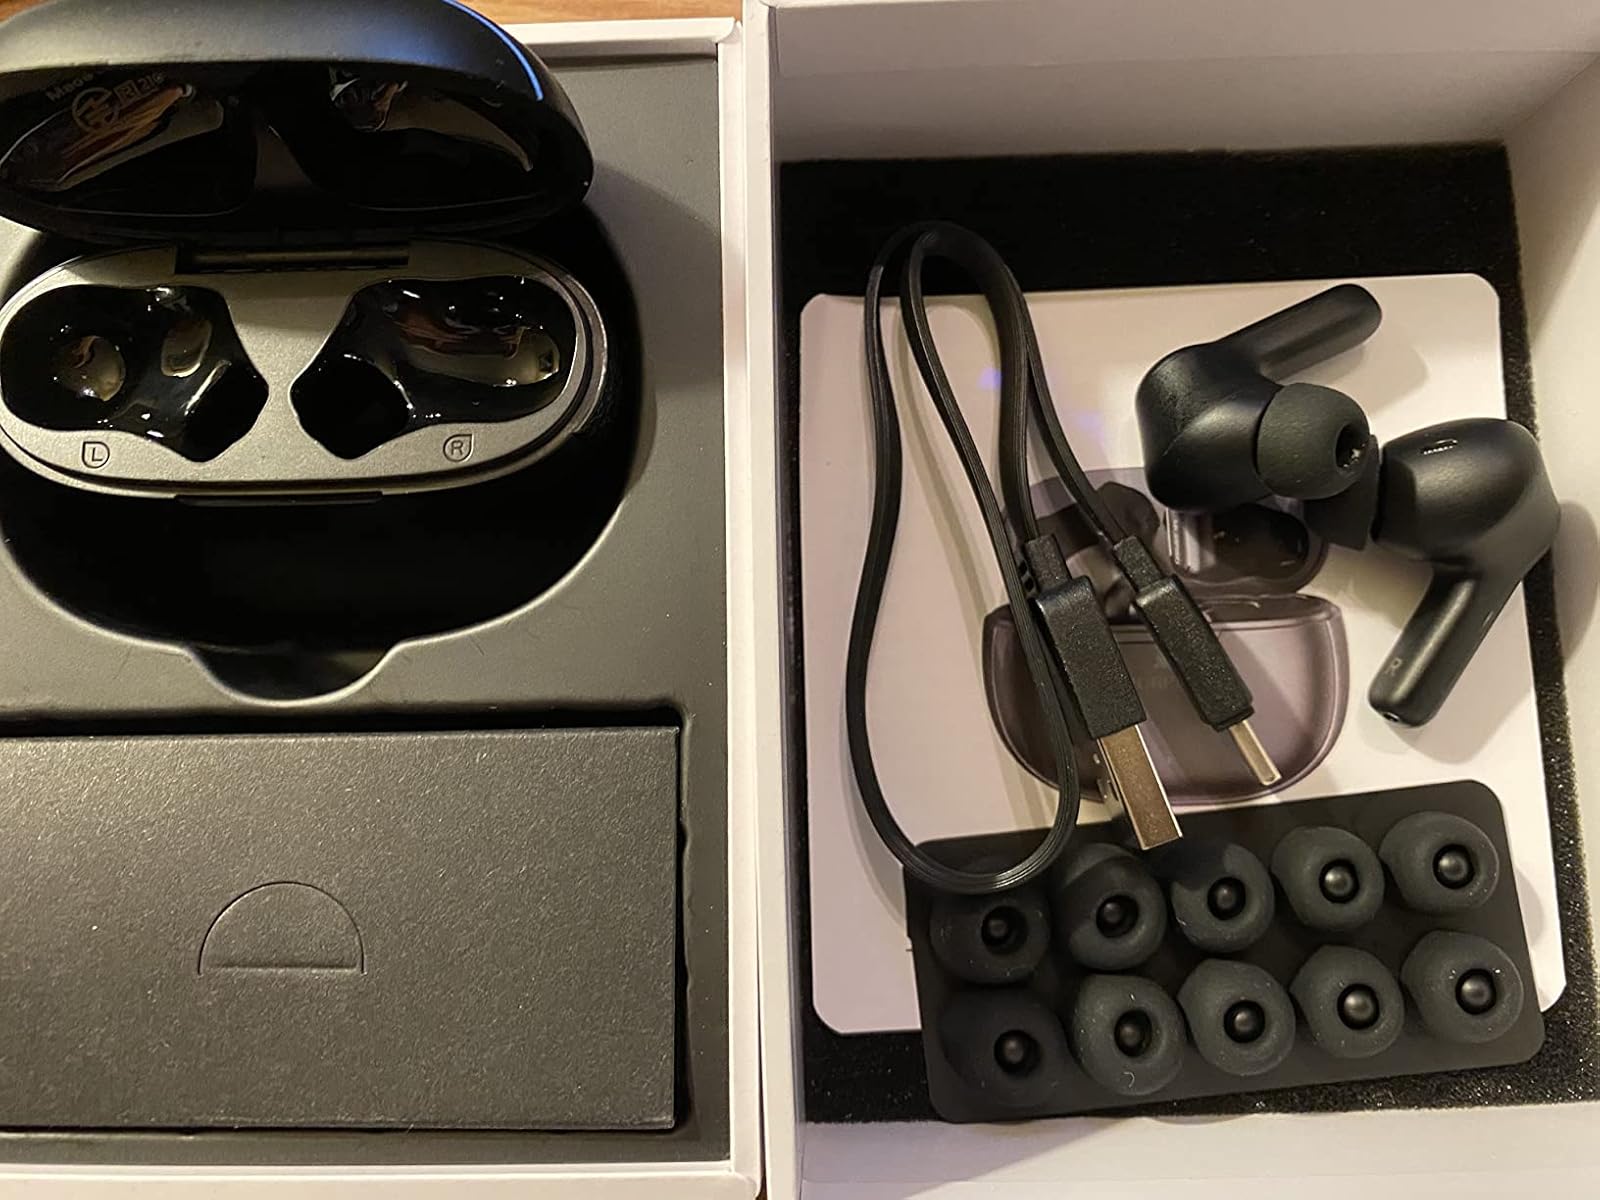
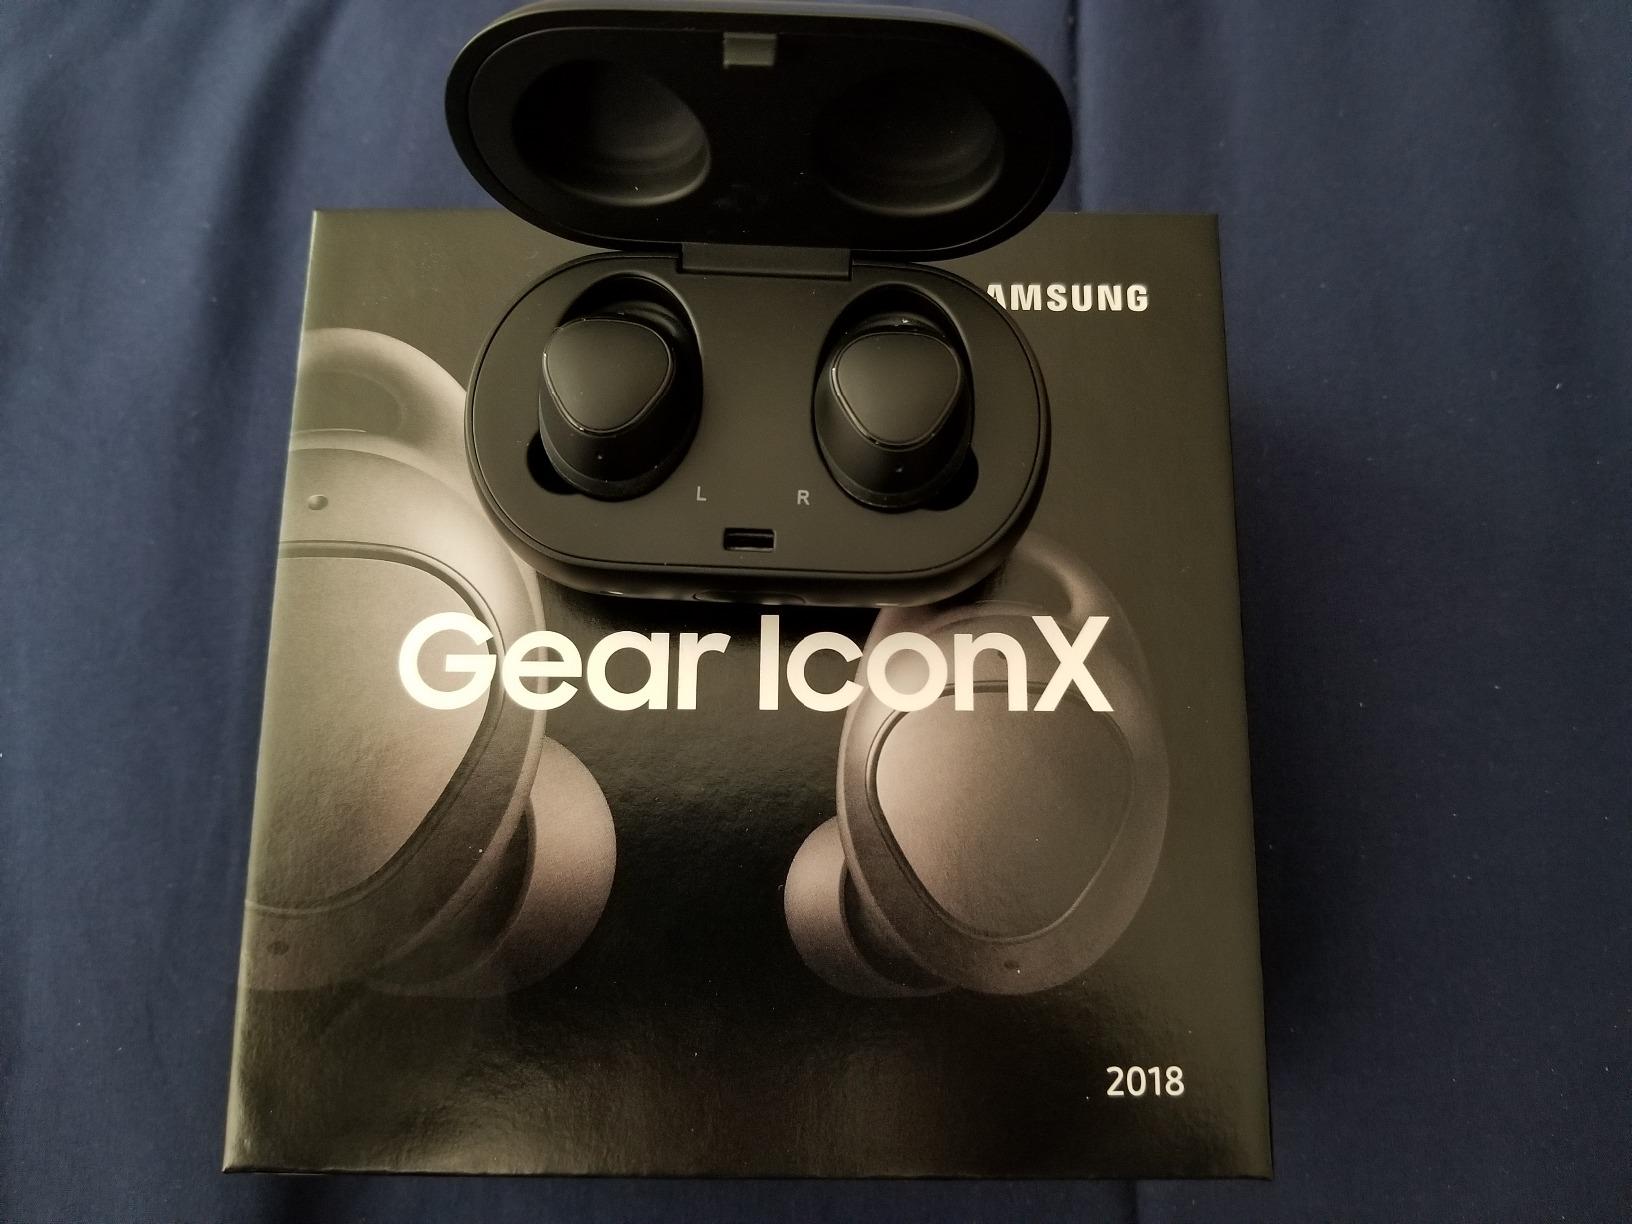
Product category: earbuds
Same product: no